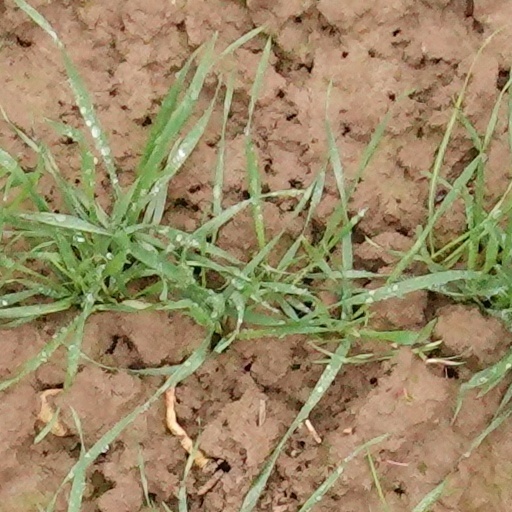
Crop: wheat